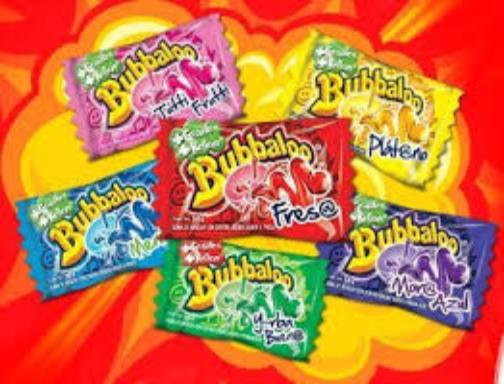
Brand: Bubbaloo
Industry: Food